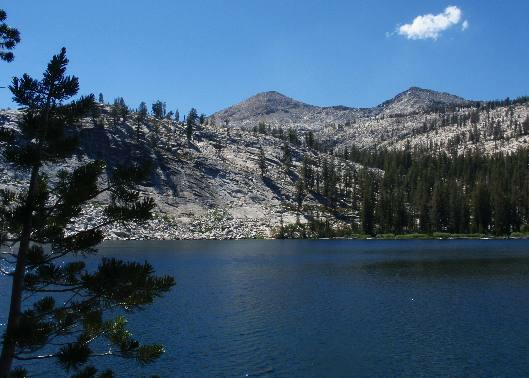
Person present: No